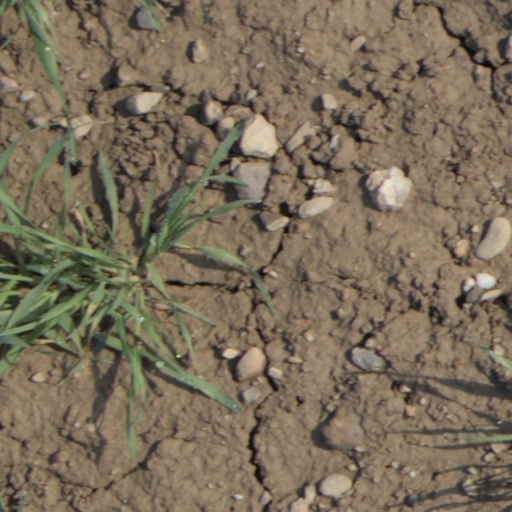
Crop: wheat